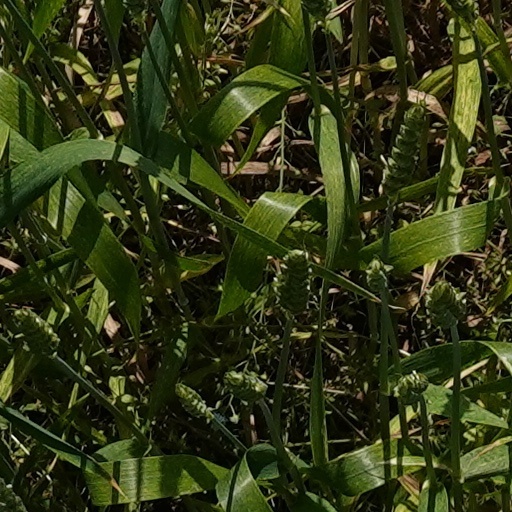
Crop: wheat